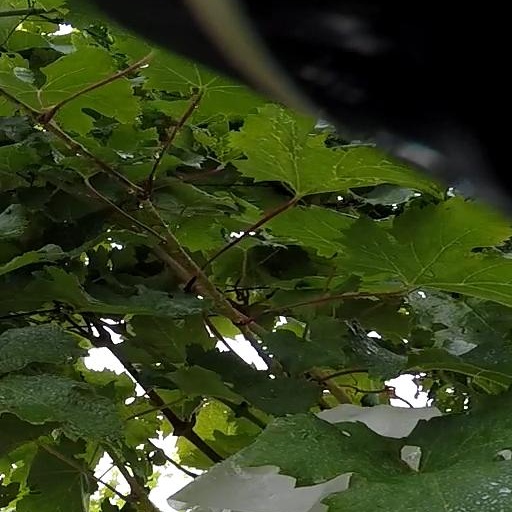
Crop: grape